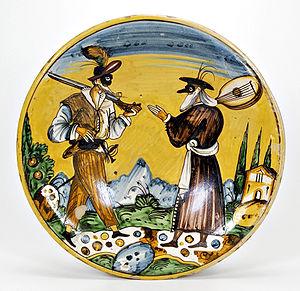
La faïence de Montelupo Fiorentino est une production céramique de la ville de Montelupo Fiorentino, dans la région de Florence en Toscane, qui fut particulièrement active lors de la Renaissance.